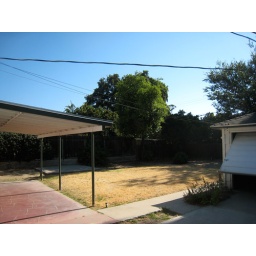
Back yard. There's and orange tree in the far back corner.